Leopard

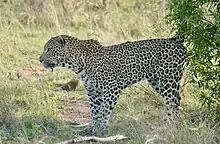
A male leopard scent-marking his territory

In Kruger National Park, most leopards tend to keep apart. Males occasionally interact with their partners and cubs, and exceptionally this can extend beyond to two generations. Aggressive encounters are rare, typically limited to defending territories from intruders. In a South African reserve, a male was wounded in a male–male territorial battle over a carcass.